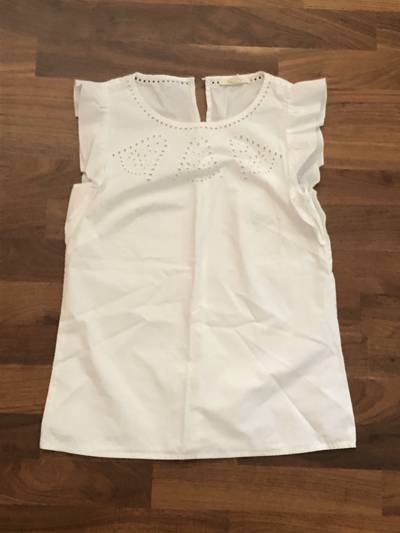
Waste category: clothes